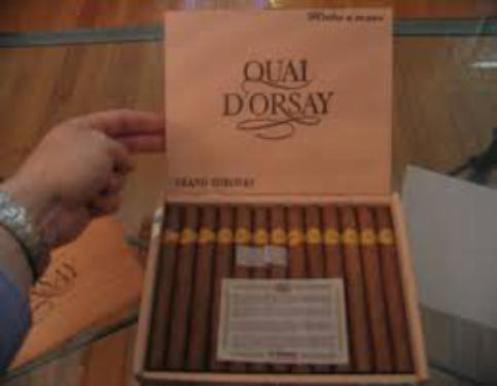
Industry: Necessities